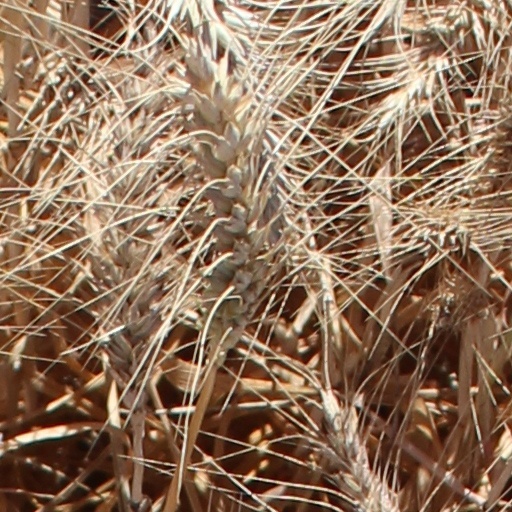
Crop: wheat